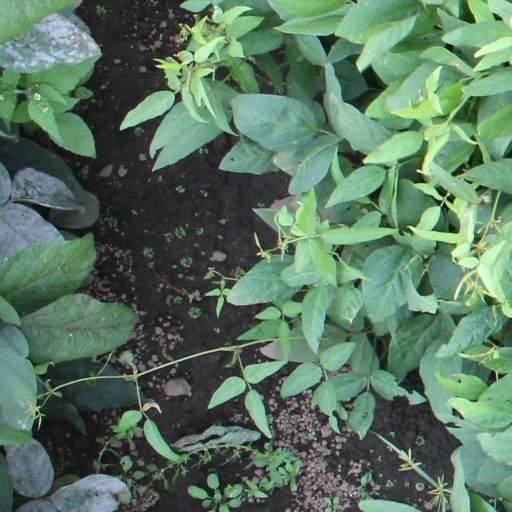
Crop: soybean